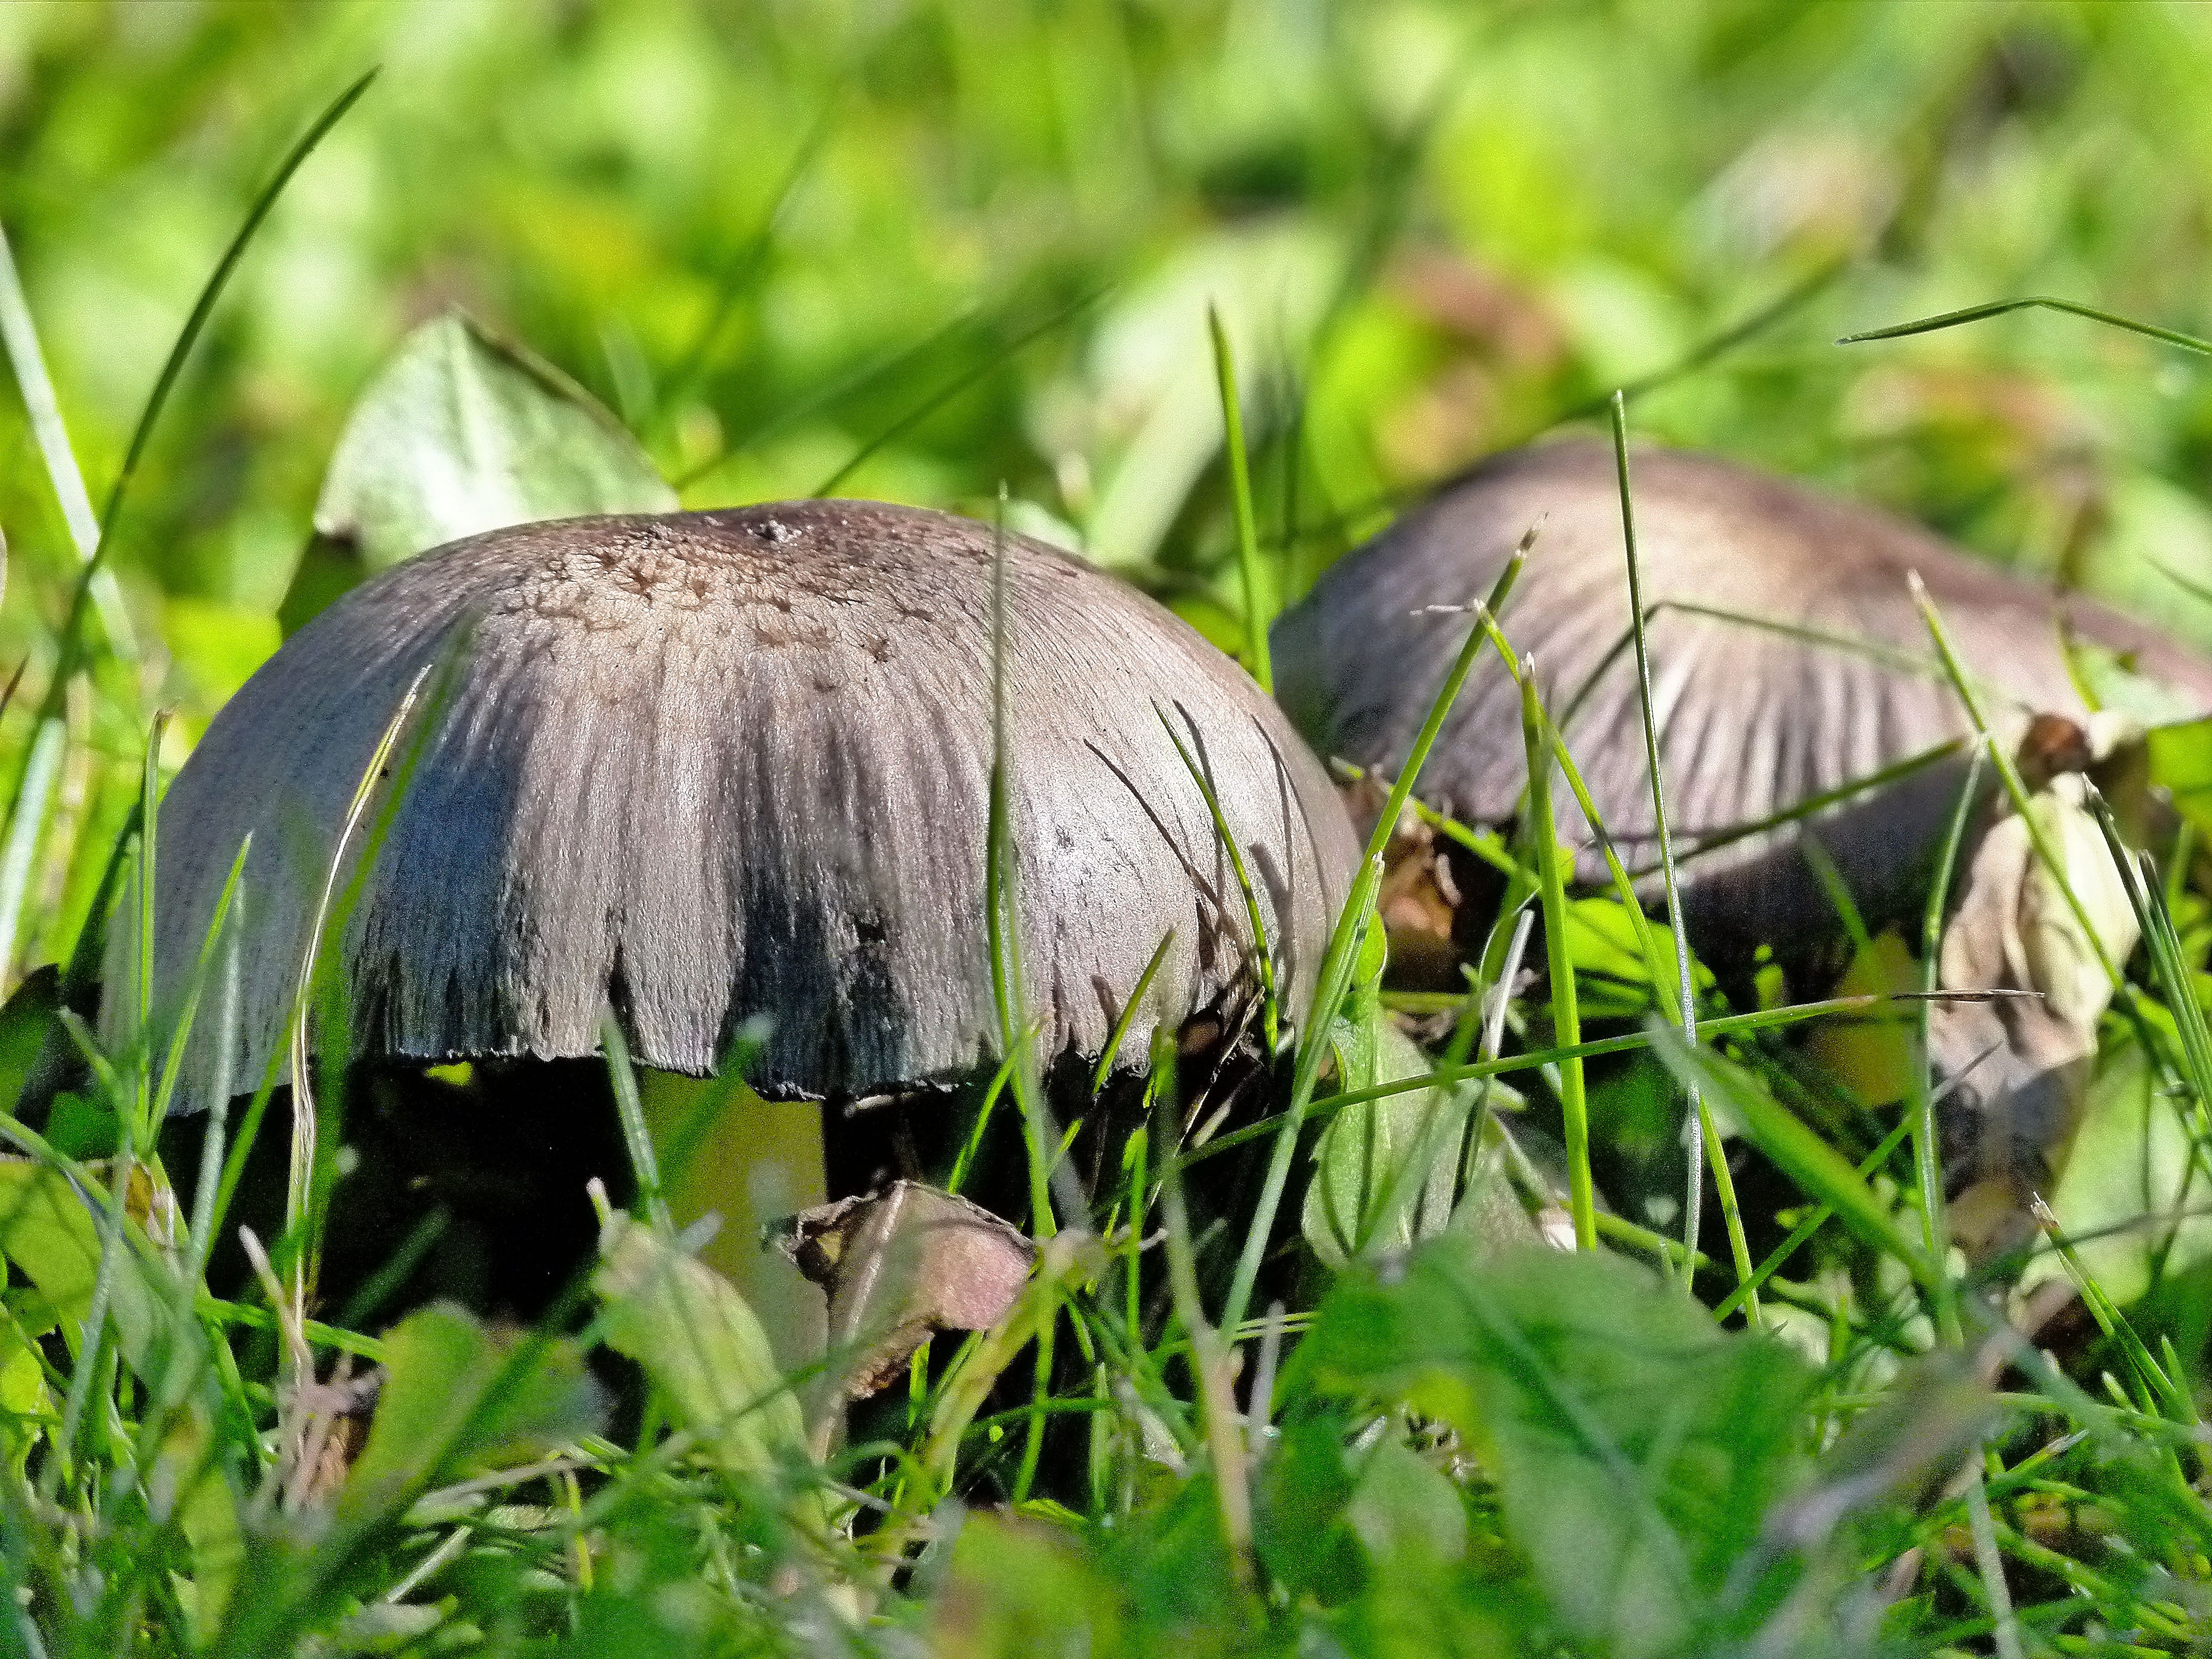
nature, forest, grass, plant, fall, flower, wildlife, wild, jungle, insect, autumn, botany, mushroom, fauna, invertebrate, toxic, poison, habitat, macro photography, poisonous